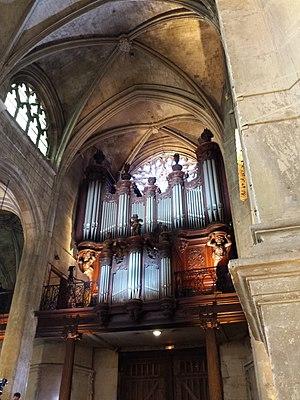
Grand-Orgue de la Cathédrale Saint-Maclou de Pontoise
La cathédrale Saint-Maclou de Pontoise est une cathédrale catholique située à Pontoise dans le département français du Val-d'Oise en région Île-de-France.